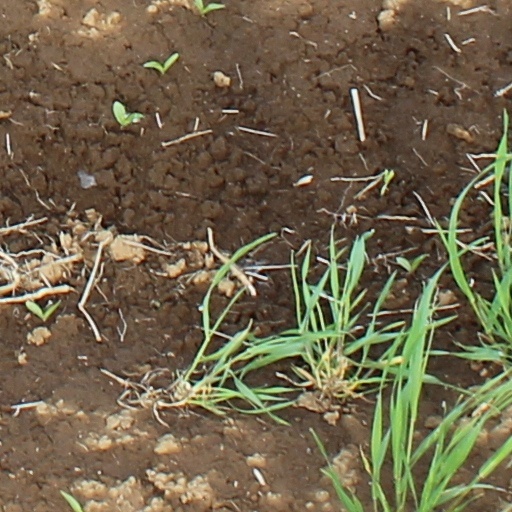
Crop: wheat